St Mary's Church, Rotterdam

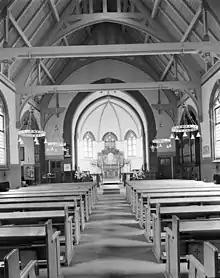
Interior, looking east

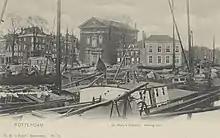
The English Church on the Haringvliet in 1902

In 1635 an English congregation shared St Peter's Church in the Hoogstraat of Rotterdam with French protestants but the Anglo-Dutch Wars dispersed the resident English community. In 1699, 17 families of English merchants in the city agreed to guarantee the stipend for a priest. Services began in a converted warehouse, but enough was raised through donations to construct a purpose-built building, the English Church of St Mary's in Rotterdam, consecrated in 1708. The many donors included Queen Anne, the Archbishop of Canterbury, the Duke of Marlborough and the diarist Samuel Pepys; the chaplain's stipend was paid by the British government.